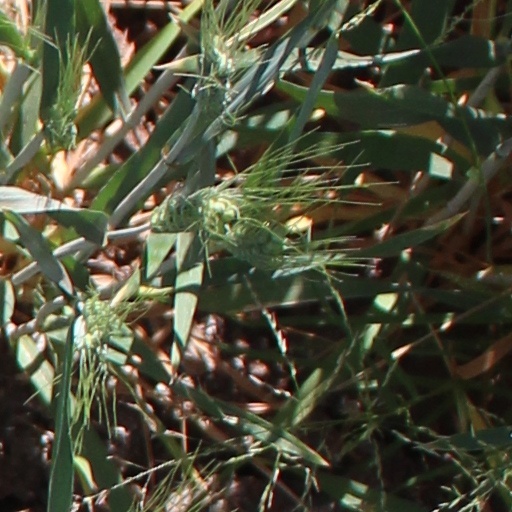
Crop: wheat